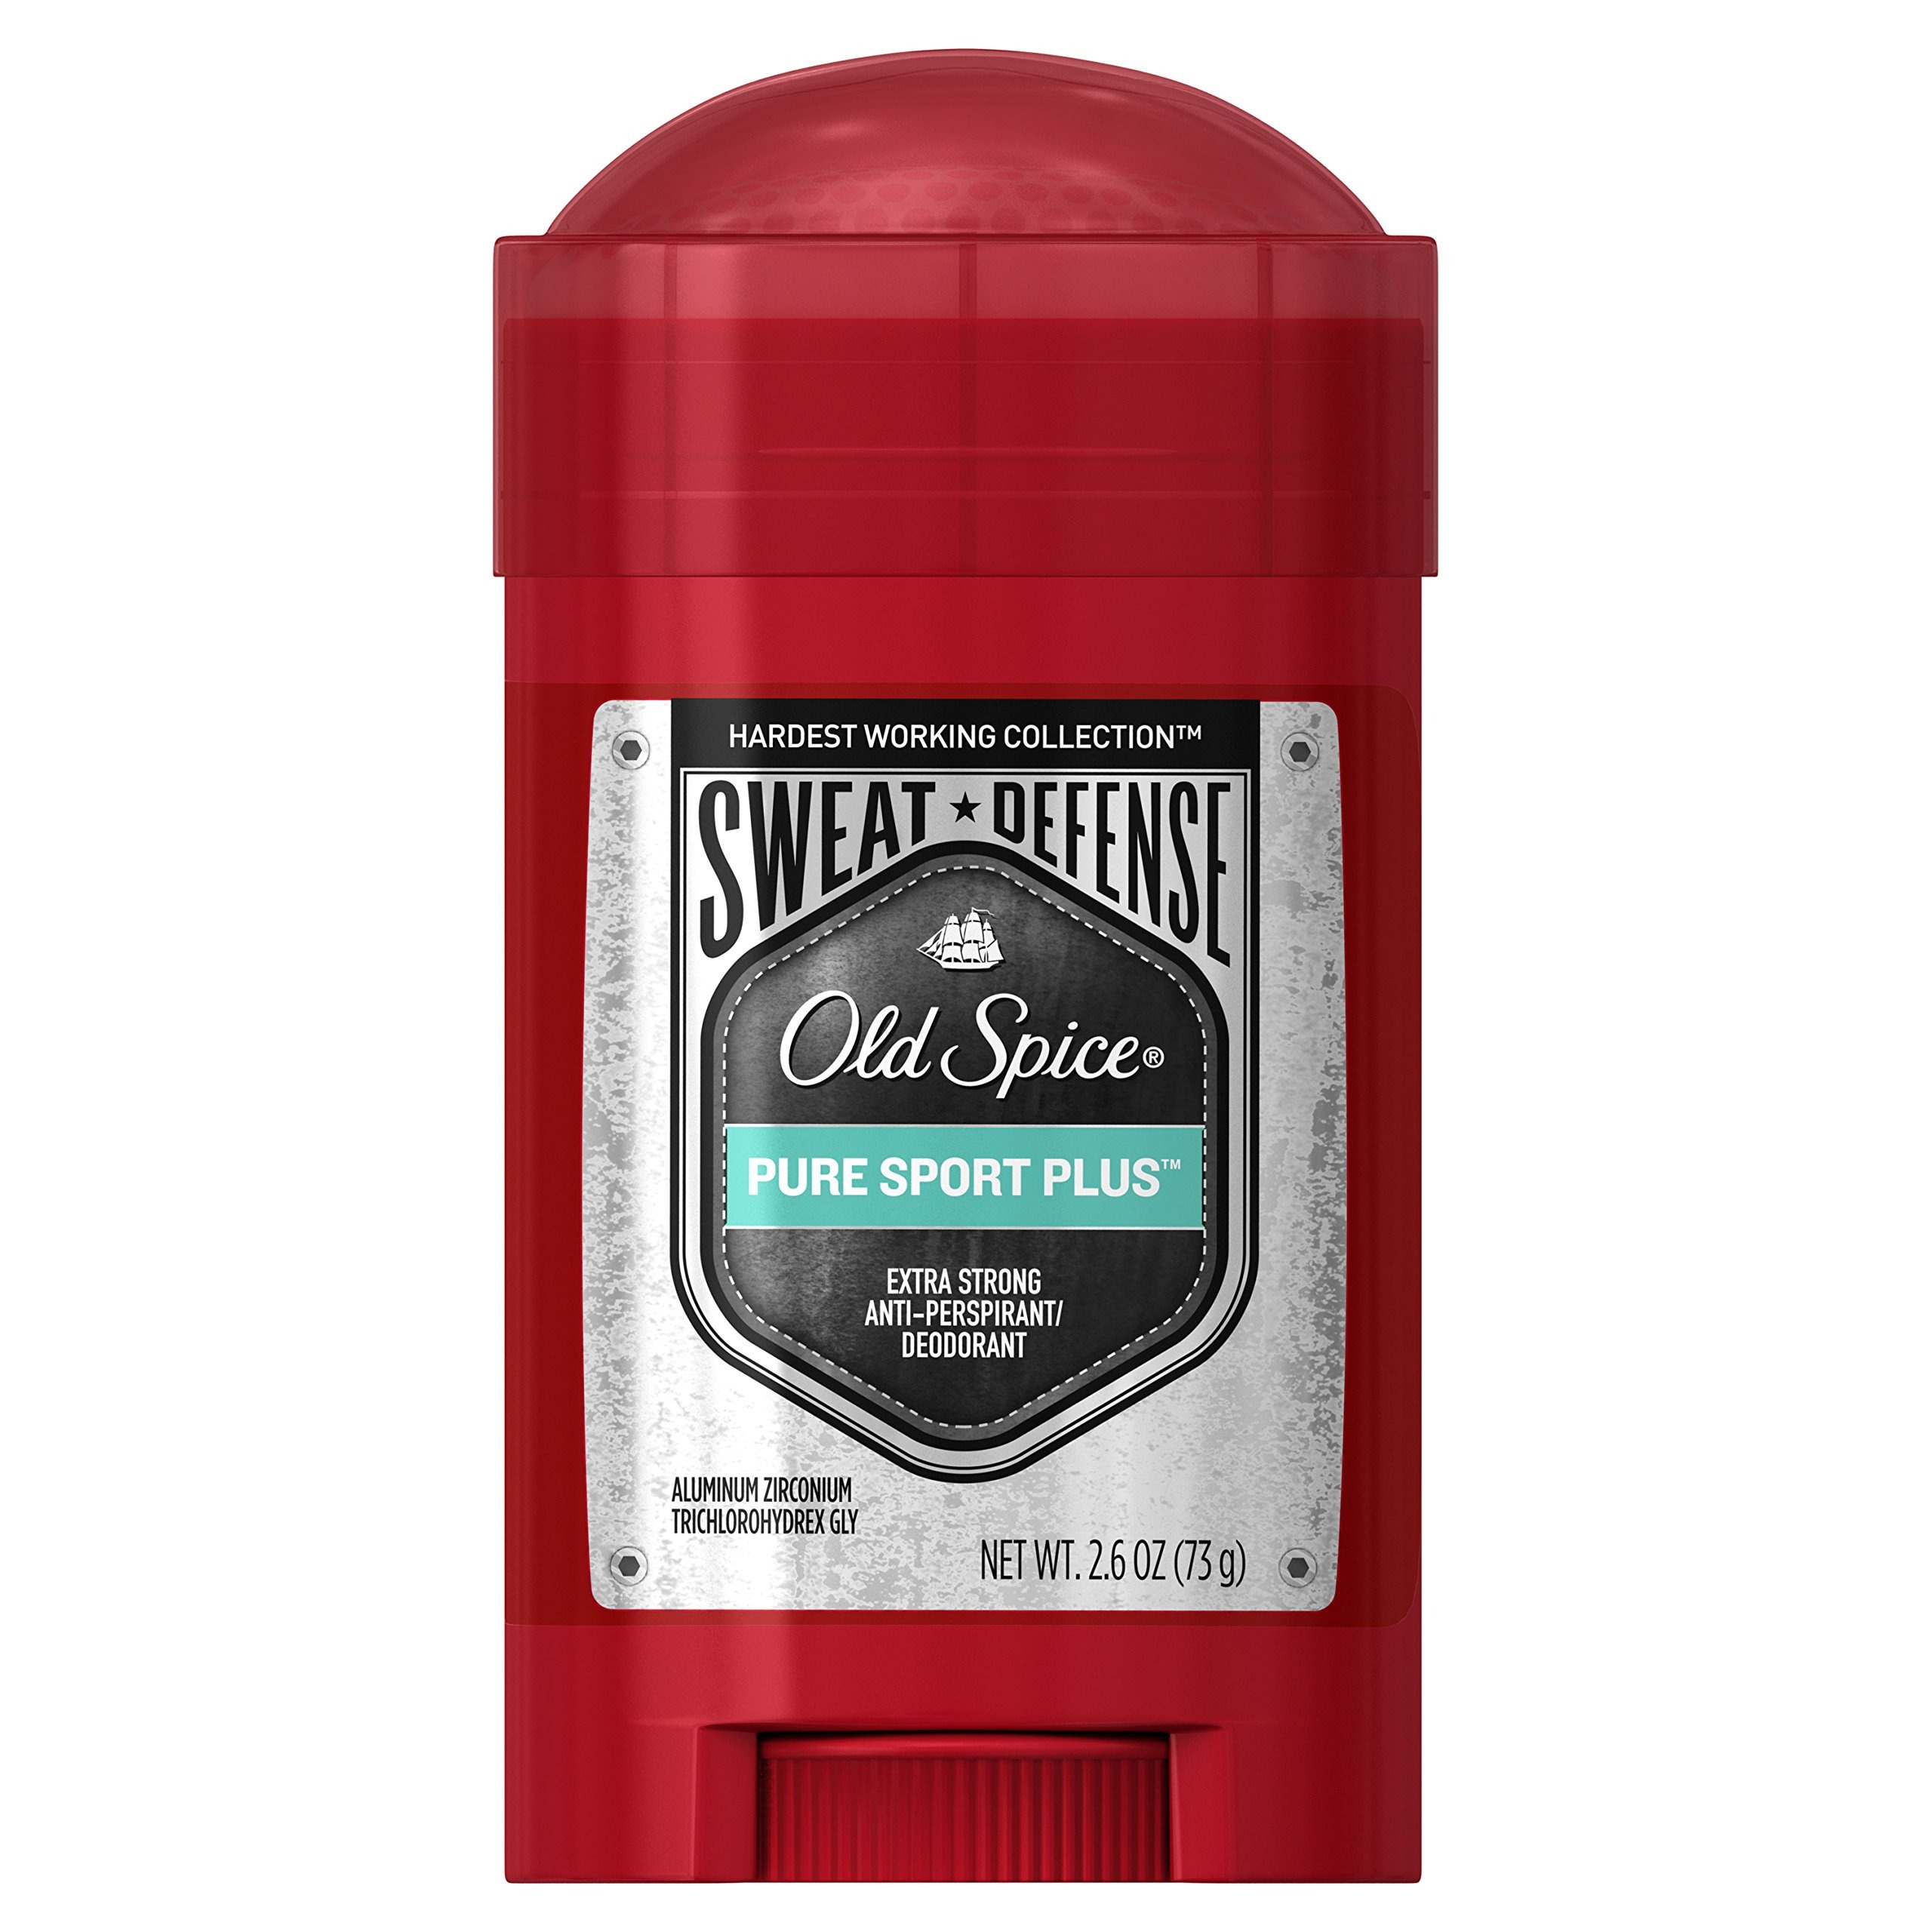
Item Name: Old Spice Hardest Working Collection Sweat Defense Anti-Perspirant Deodorant, Pure Sport Plus, 2.6 Ounce
Bullet Point 1: Stronger and longer-lasting sweat protection vs. Red collection anti-perspirant & deodorant
Bullet Point 2: Old spice sweat defense extra-strong men's anti-perspirant & deodorant keeps you smelling extra manly
Bullet Point 3: The hardest working collection brings together more odor-blocking, sweat-defending, and dirt-destroying power
Bullet Point 4: Pure sport plus scent makes you smell like a pure sportsman even more than pure Sport
Bullet Point 5: Legendary protection for legendary men
Value: 2.6
Unit: ounce

Price: 8.64